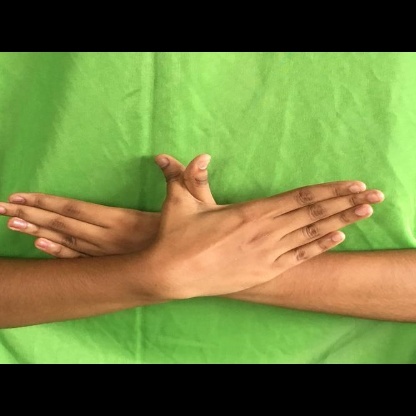
Mudra: Garuda